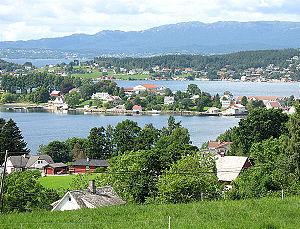
Cet article recense les îles du comté de Hordaland en Norvège.
Le comté de Vestland est un comté norvégien situé au sud-ouest du pays. Il est créé le 1ᵉʳ janvier 2020 à partir de la fusion des anciens comtés de Hordaland et de Sogn og Fjordane, mais sans la commune de Hornindal rattachée à la commune de Volda située dans le comté de Møre og Romsdal. Son centre administratif se situe à Bergen, le siège du gouverneur se situe à Hermansverk.